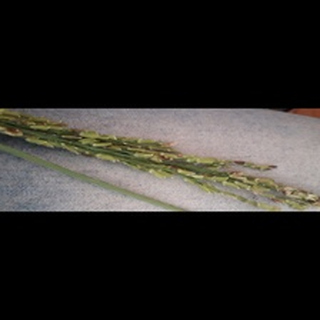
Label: diseased_rice